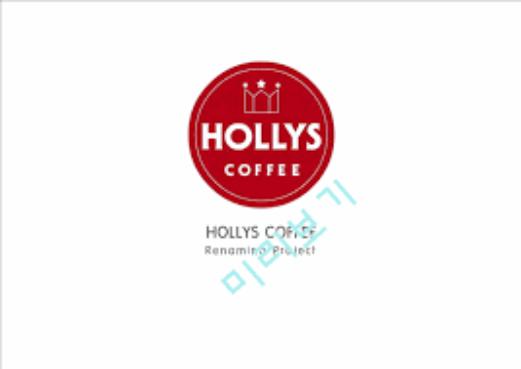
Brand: Hollys Coffee
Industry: Food